Chianti tramway

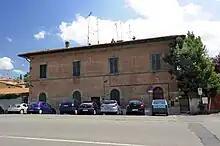
The building that housed the Gelsomino station.

The line was discontinued on 31 July 1935 after 45 years of operation, and with it the suburban steam network in the Florentine area ceased to exist. The tramway had been permanently replaced by SITA's red coaches, called precisely "the Reds." The last run from San Casciano in Val di Pesa took place the next day when a freight train departed at 5 p.m., collecting everything it could load.